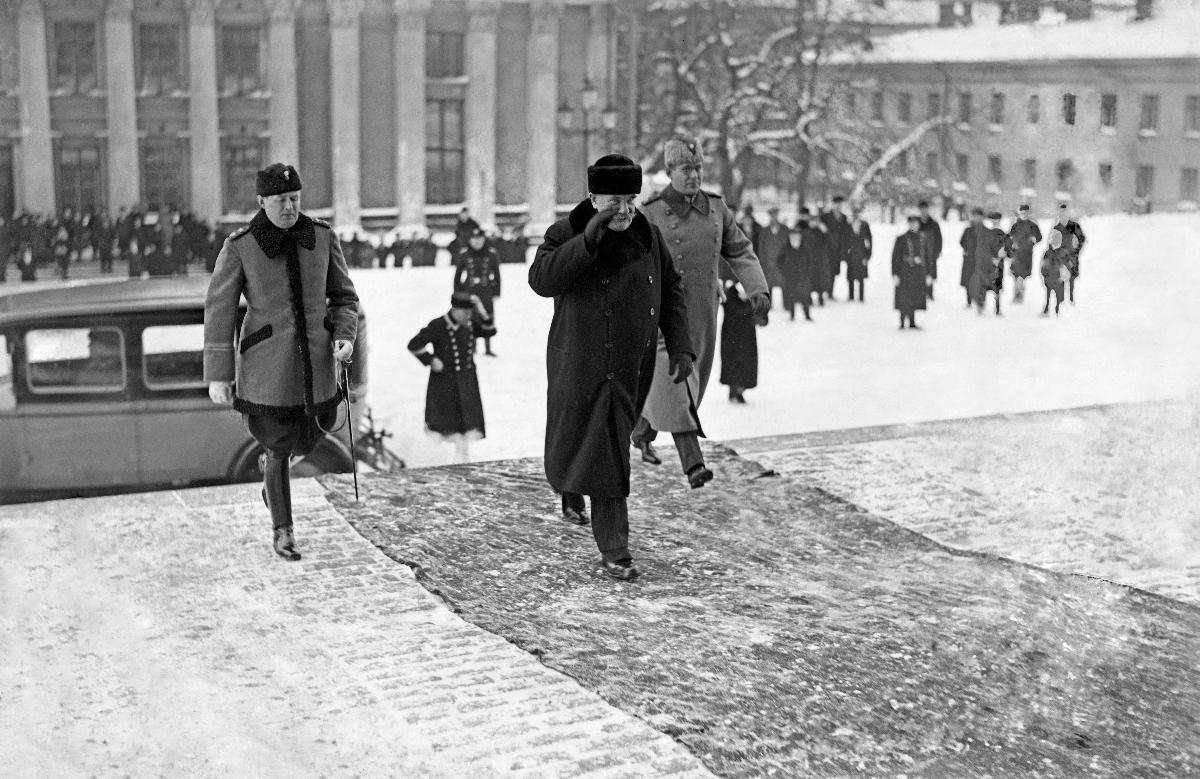
Eduskuntatalon vihkiäiset
Riksdagshusets invigning; The inauguration of the Parliament house
sisällön kuvaus: Uuden Eduskuntatalon vihkitilaisuus Helsingissä 7.3.1931. Presidentti Svinhufvud adjutantteineen saapuu juhlajumalanpalvelukseen Helsingin Nikolainkirkkoon. content description: The inauguration of the new Parliament house of Finland in Helsinki 7.3.1931. Finnish President P. E. Svinhufvud arrives to the festive service at Nikolay Church in Helsinki. innehållsbeskrivning: Invigningen av det nya Riksdagshuset i Helsingfors 7.3.1931. President Svinhufvud anländer till festgudstjänsten i Nikolaikyrkan i Helsingfors.
Kuvaaja: Sundström, Hugo, kuvaaja
Vuosi: 1931
Paikka: Suomi, Uusimaa, Helsinki
Aiheet: Svinhufvud, Pehr Evind; Eduskuntatalo; avajaiset; presidentit; HBL; Parliament House; openings (celebrations); politics; parliament house; opening; inauguration; celebration; festive services; presidents; Riksdagshuset (Finland); öppningsceremonier; politik; riksdagshuset; invigning; presidenter; festgudstjänster